Johanna Robbins

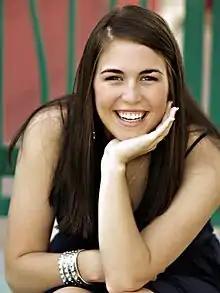

Johanna Robbins (born May 26, 1992) is an American professional stock car racing driver. She last competed part-time in Asphalt Super Late Model competition in 2023 in the No. 10 Toyota Camry for Jett Motorsports.